Holy Cross, Iowa

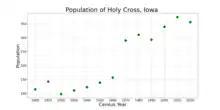
The population of Holy Cross, Iowa from US census data

As of the census of 2020, there were 356 people, 149 households, and 100 families residing in the city. The population density was 1,086.0 inhabitants per square mile (419.3/km). There were 159 housing units at an average density of 485.0 per square mile (187.3/km). The racial makeup of the city was 96.6% White, 0.0% Black or African American, 0.0% Native American, 0.0% Asian, 0.0% Pacific Islander, 0.0% from other races and 3.4% from two or more races. Hispanic or Latino persons of any race comprised 2.5% of the population.